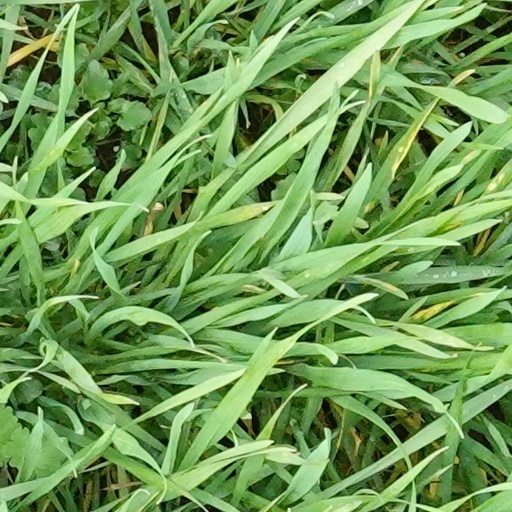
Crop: wheat